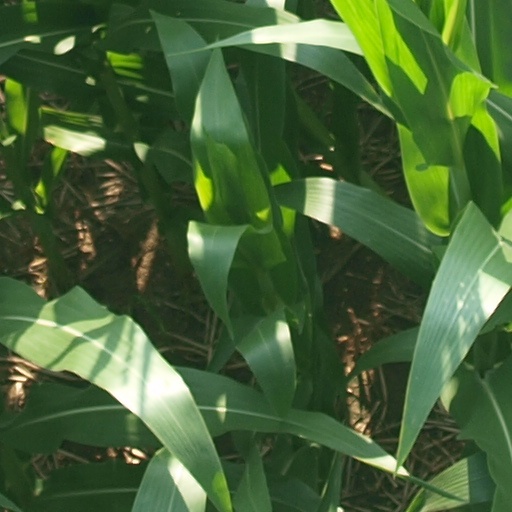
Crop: maize; corn